Lubliniec

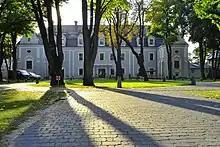
Baroque castle, originally built in the Middle Ages as the residence of the Piast dynasty

Lubliniec was established about 1270 by the Piast duke Władysław of Opole on the road leading from his residence Opole to Kraków. It was part of the Duchy of Opole within fragmented Piast-ruled Poland. According to old folk tradition the name comes from the Polish sentence "lubi mi się tu kościół i miasto budować", which refers to the erection of the church and the town by Duke Władysław. In medieval Polish documents the town appeared under the names "Lubie", "Lublin" and "Lubin", and then morphed to Lubliniec for distinction, as mentioned by 15th-century Polish chronicler Jan Długosz. Under the name Lubliniec it was mentioned in a 1612 Polish poem "Officina ferraria, abo huta y warstat z kuźniami szlachetnego dzieła żelaznego" by Baroque poet . By the turn of the 13th to the 14th century it had obtained the status of a town according to Magdeburg Law by Władysław's son and successor Duke Bolko I. He had been one of the first Silesian dukes to become a Bohemian vassal in 1289, however it remained under the rule of the local branch of the Polish Piast dynasty until 1532. The Piast dukes erected a castle in Lubliniec. Duke Jan II the Good granted the citizens many privileges, including brewing and market rights as well as the permit to form guilds.